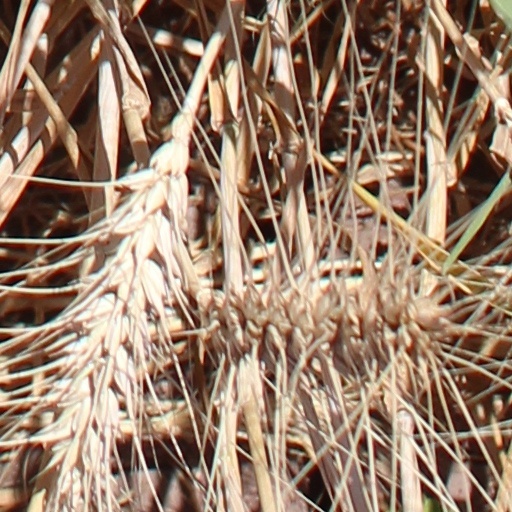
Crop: wheat